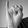
ASL letter: I